Kuala Belait

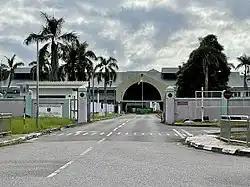

The area of Kuala Belait comprises territorial division which can be informally grouped into three main areas: "Pekan Kuala Belait" or Kuala Belait Town, and Kampong Pandan and Mumong suburbs. The latter two areas are further divided into three and two "kampongs" or villages respectively. Pekan Kuala Belait is also officially a "kampong"-level administrative division. All of the villages constitute almost all of Mukim Kuala Belait, a subdistrict of Belait.